Menachem Begin

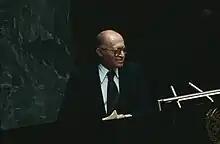
Begin speaking at the United Nations General Assembly (1982)

The Likud campaign leading up to the election centered on Begin's personality. Demonized by the Alignment as totalitarian and extremist, his self-portrayal as a humble and pious leader struck a chord with many who felt abandoned by the ruling party's ideology. In the predominantly Mizrahi working class urban neighborhoods and peripheral towns, the Likud won overwhelming majorities, while disillusionment with the Alignment's corruption prompted many middle and upper class voters to support the newly founded centrist Democratic Movement for Change ("Dash") headed by Yigael Yadin. Dash won 15 seats out of 120, largely at the expense of the Alignment, which was led by Shimon Peres and had shrunk from 51 to 32 seats. Well aware of his momentous achievement and employing his trademark sense for drama, when speaking that night in the Likud headquarters Begin quoted from the Gettysburg Address and the Torah, referring to his victory as a 'turning point in the history of the Jewish people'.